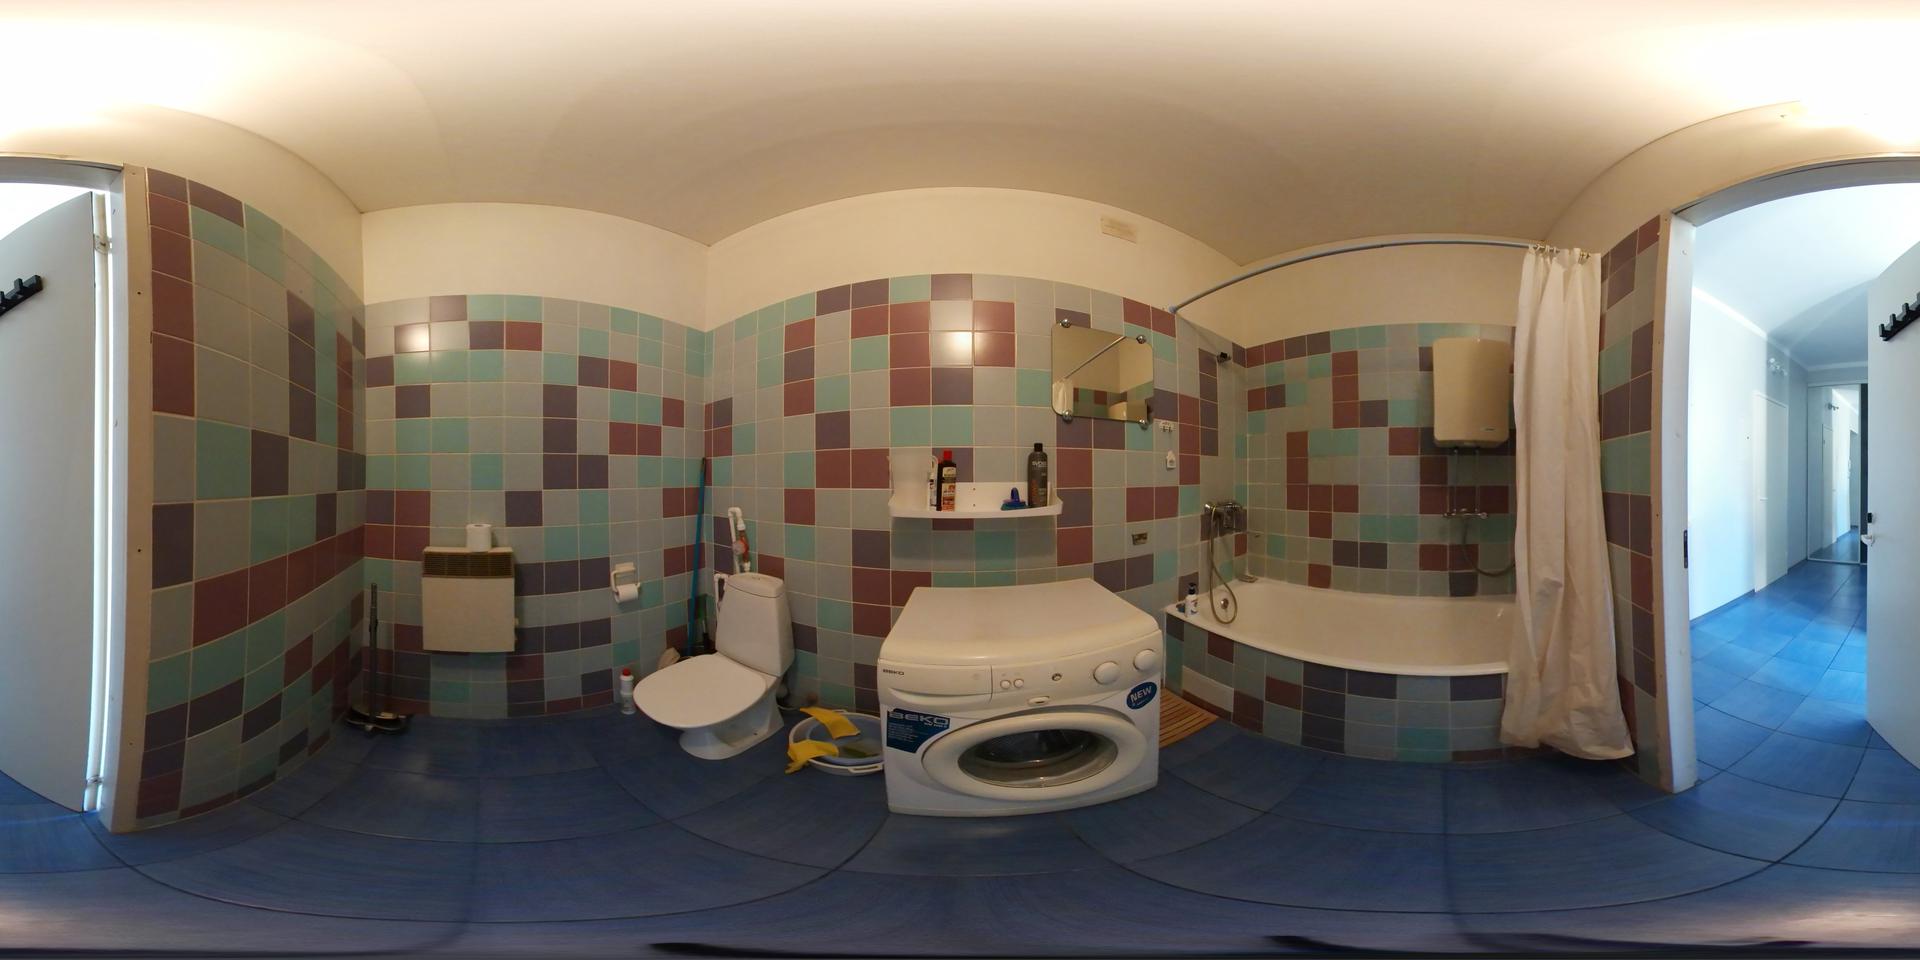
Referred object: the white shower curtain by the bathtub

Referred object: the white front-loading washing machine